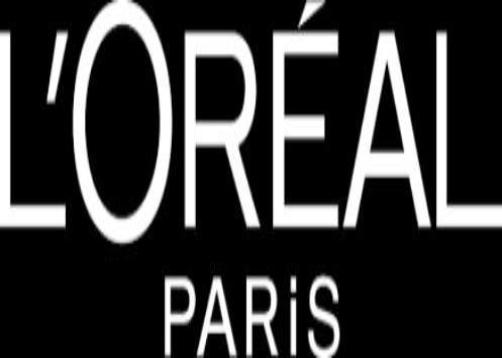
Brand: loreal
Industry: Necessities